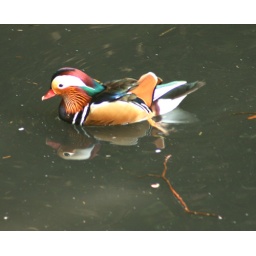
Mandarin duck at Dudley Zoo. The moat around the castle is home to a host of waterbirds.